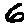
Label: 6